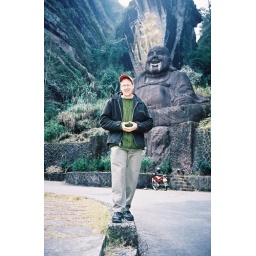
The home of big red robe, protected still by Buddha